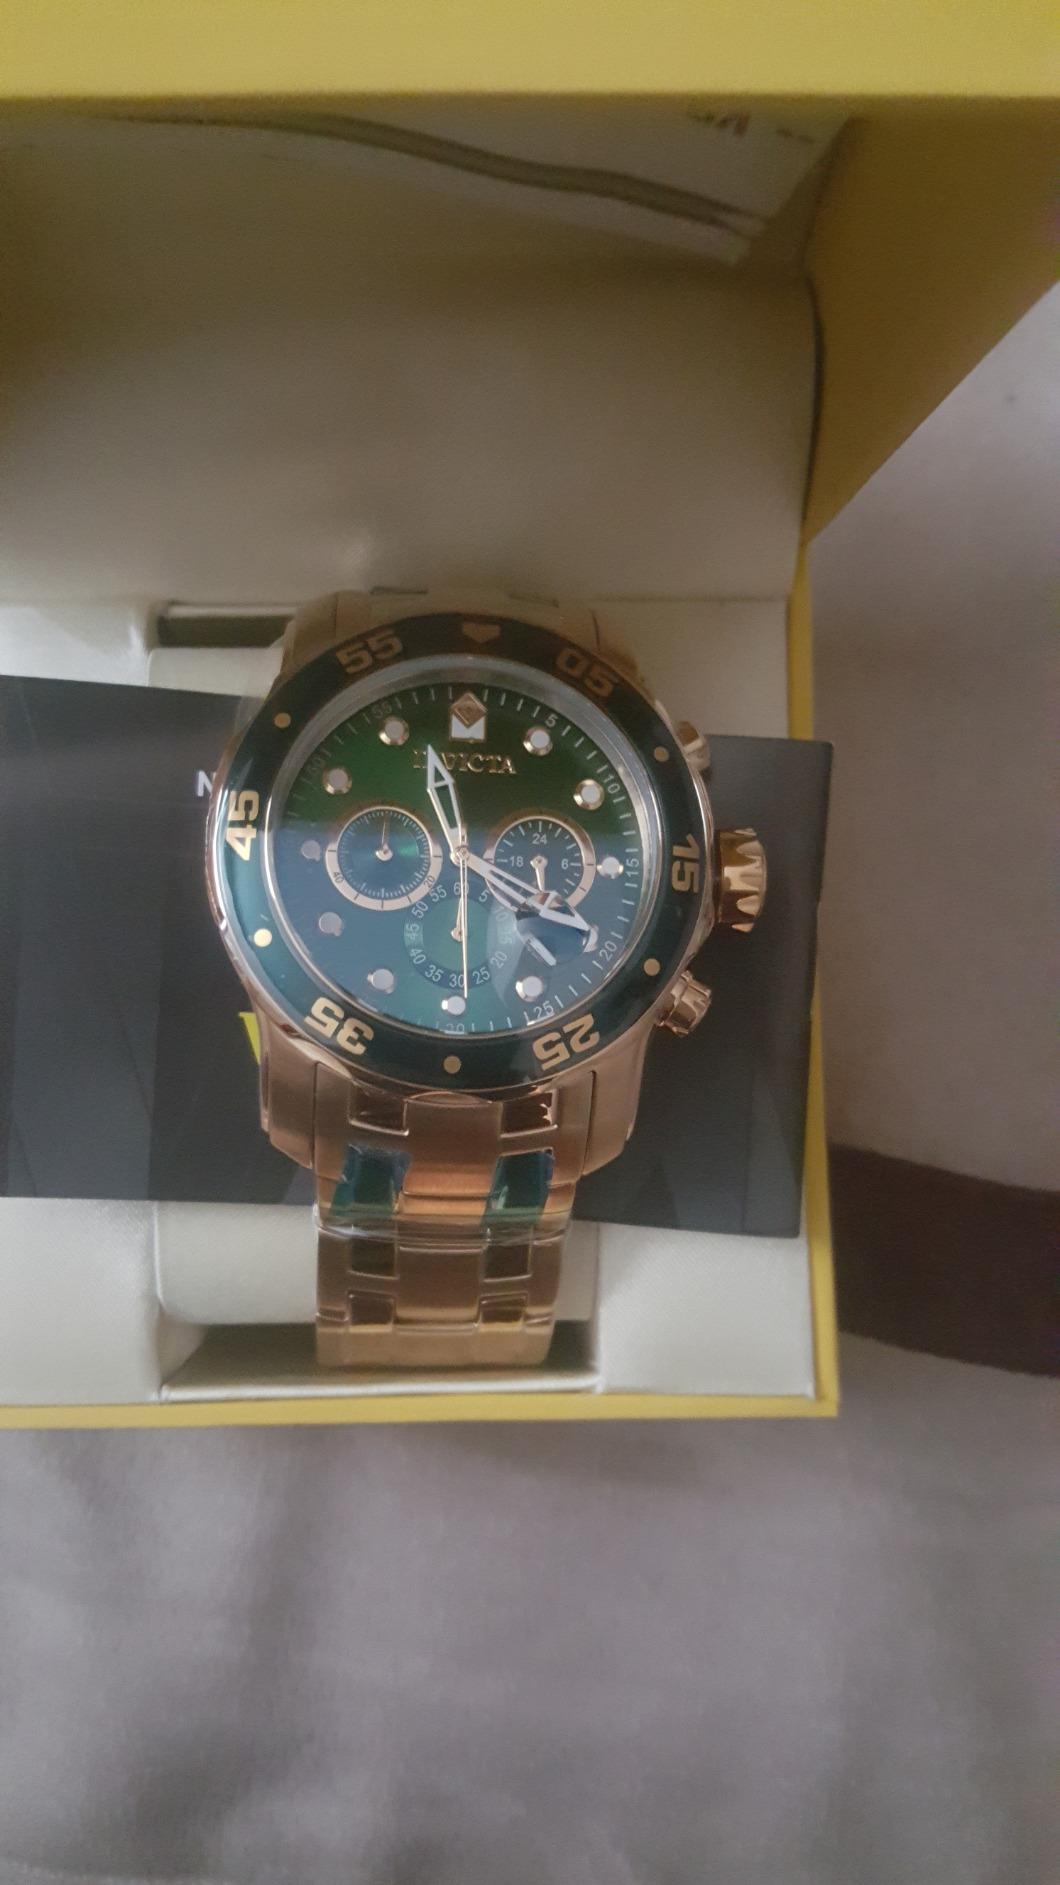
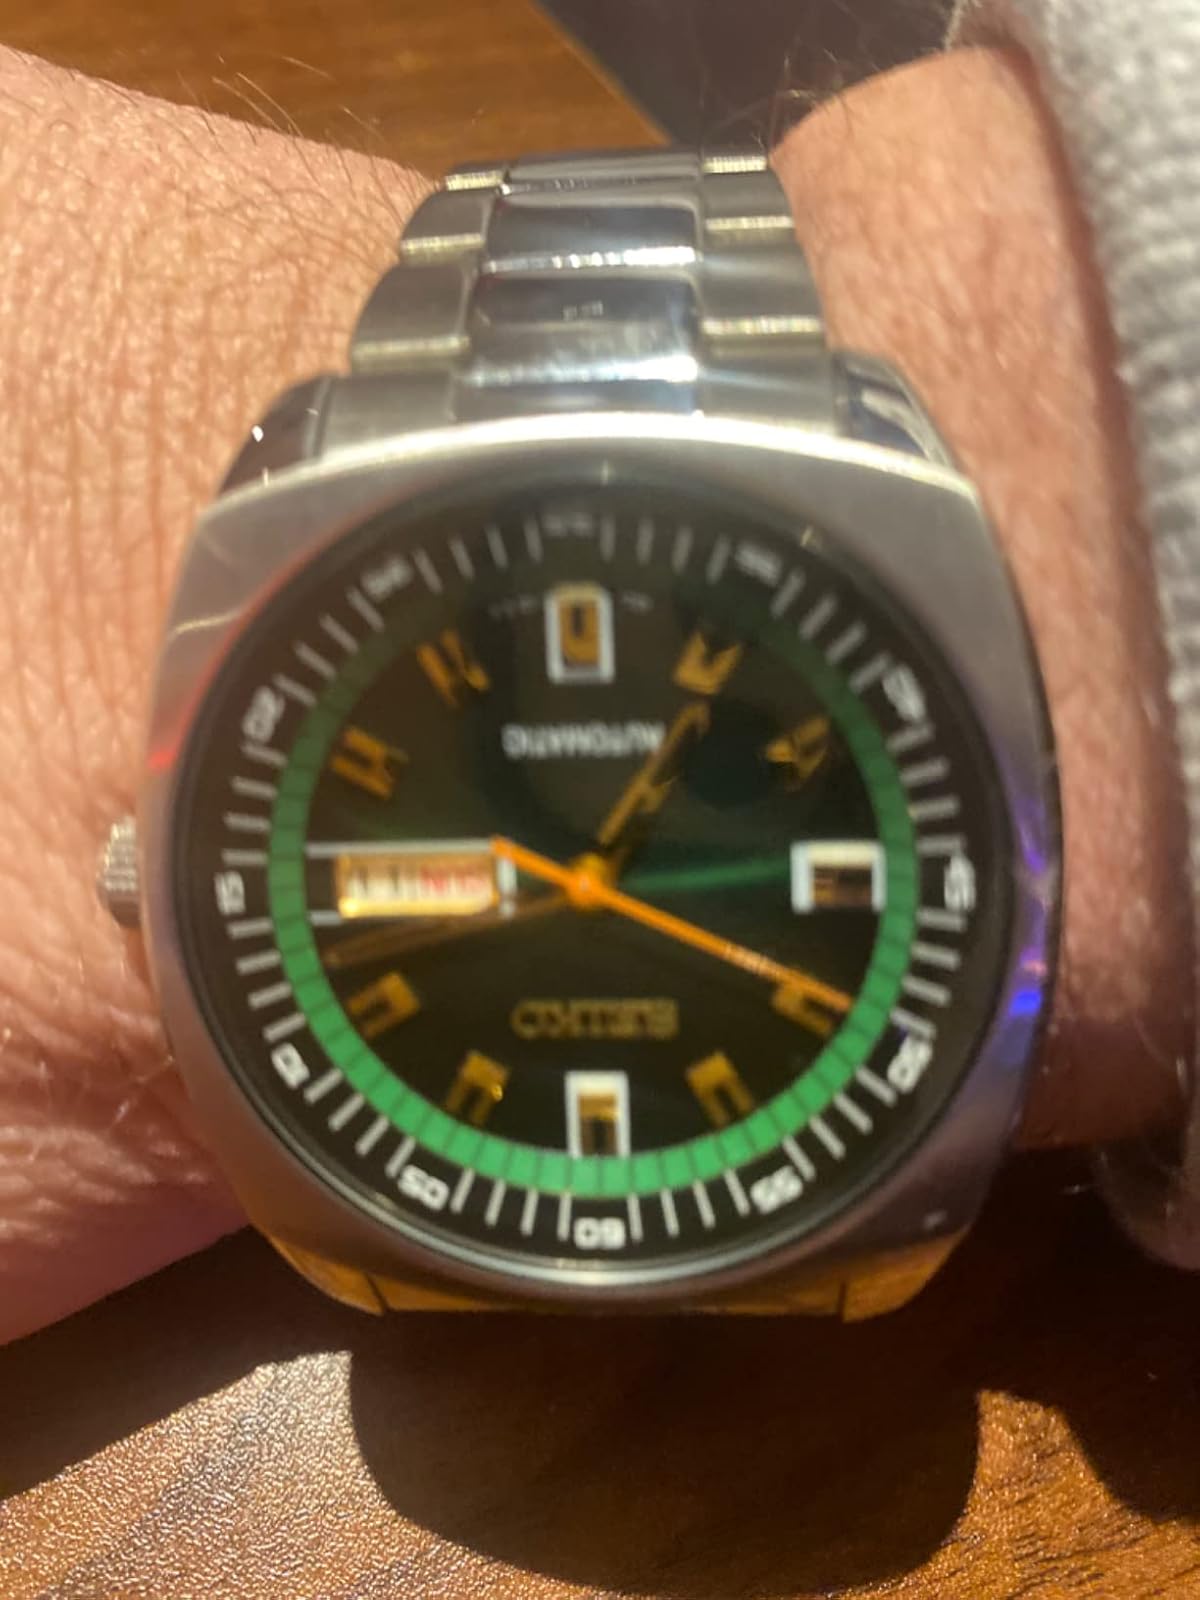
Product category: accessories_watch
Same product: no